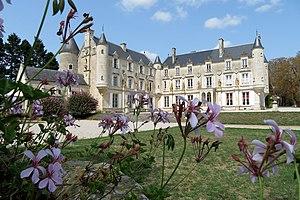
Vue du château depuis l'esplanade.
La région Pays de la Loire, en forme simple « les Pays de la Loire », est une région du Grand Ouest français regroupant les départements de la Loire-Atlantique, de Maine-et-Loire, de la Mayenne, de la Sarthe et de la Vendée.
Le château de Terre-Neuve est un château de la Renaissance situé à Fontenay-le-Comte. Il est le témoin du rayonnement économique et intellectuel du Bas-Poitou.
Fontenay-le-Comte est une commune de l'Ouest de la France, sous-préfecture du département de la Vendée dans la région Pays de la Loire.